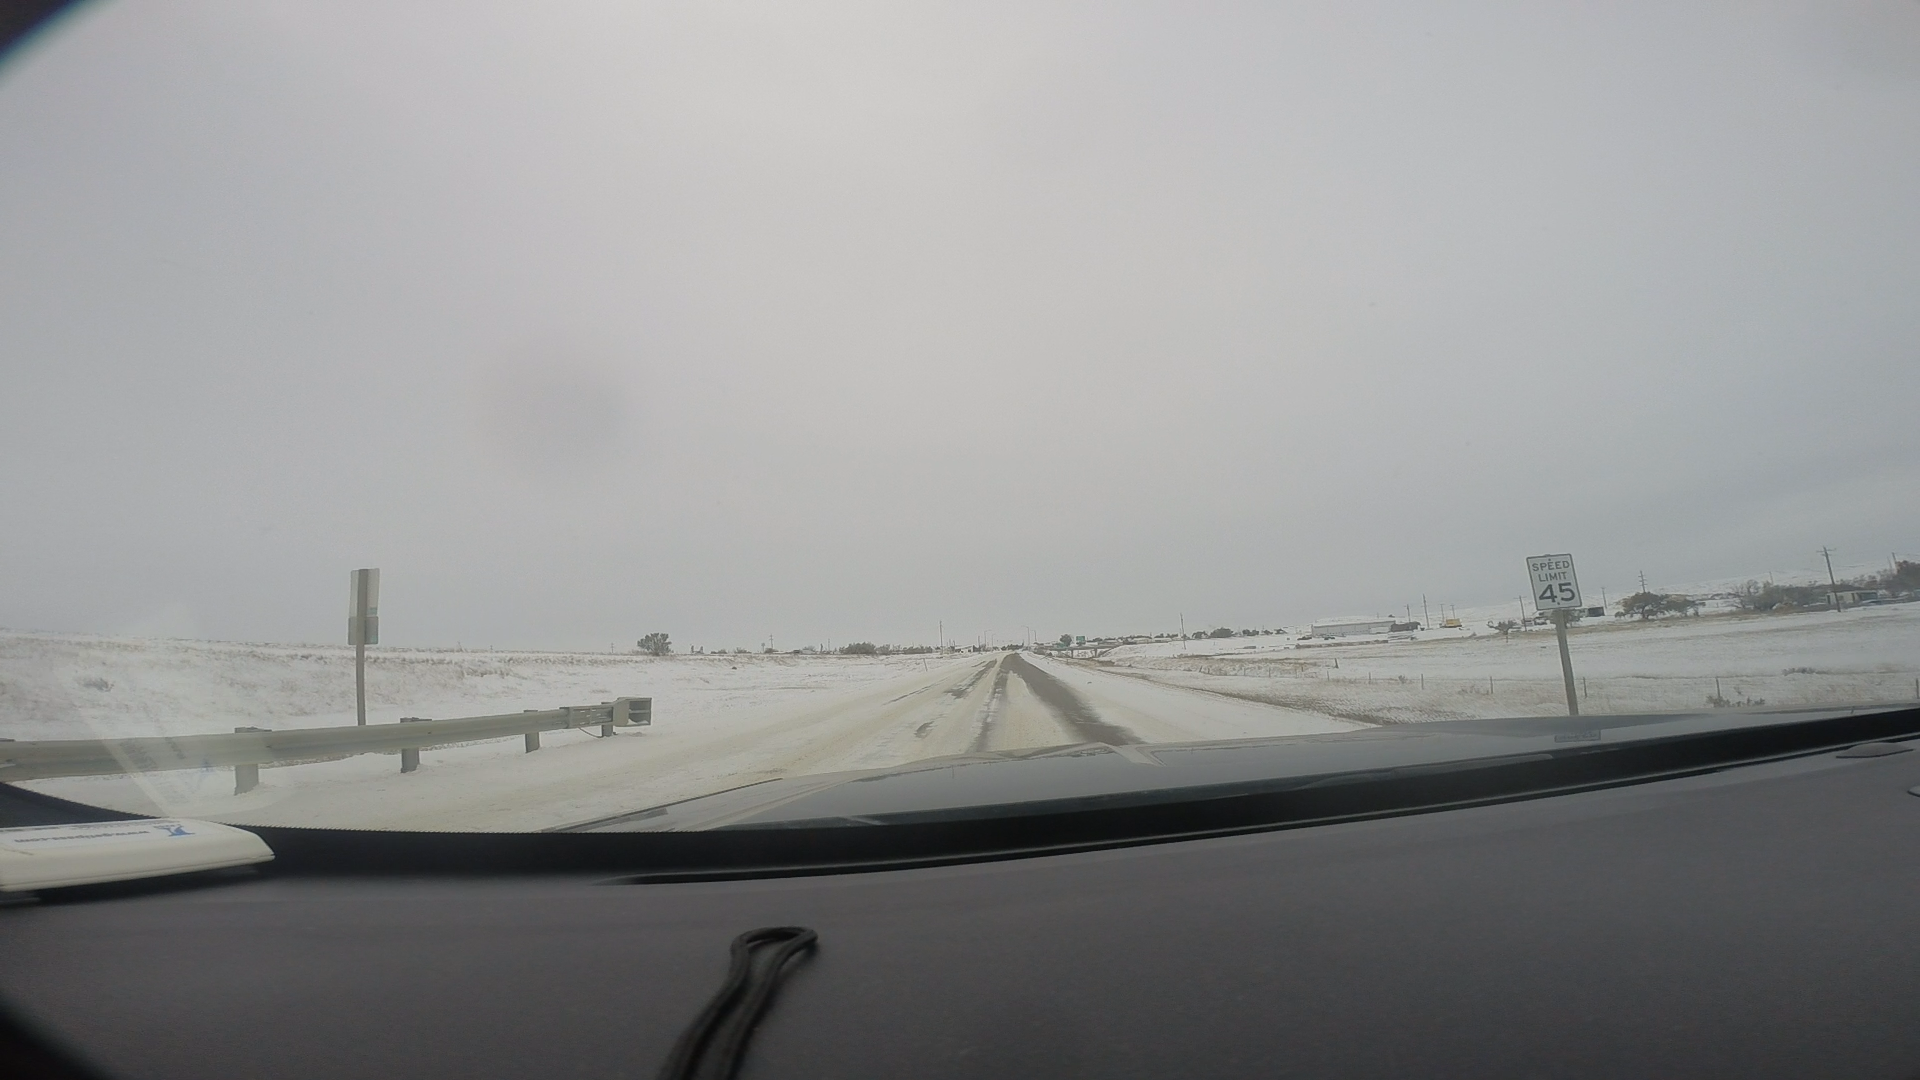
Speed limit sign label: mph45